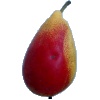
Label: Pear 2